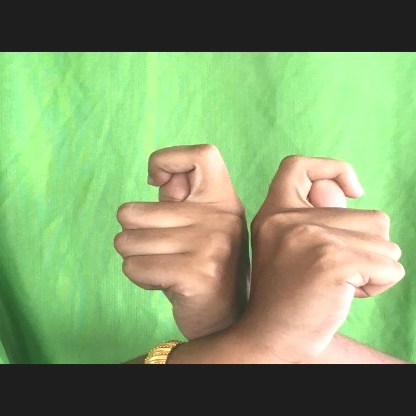
Mudra: Berunda